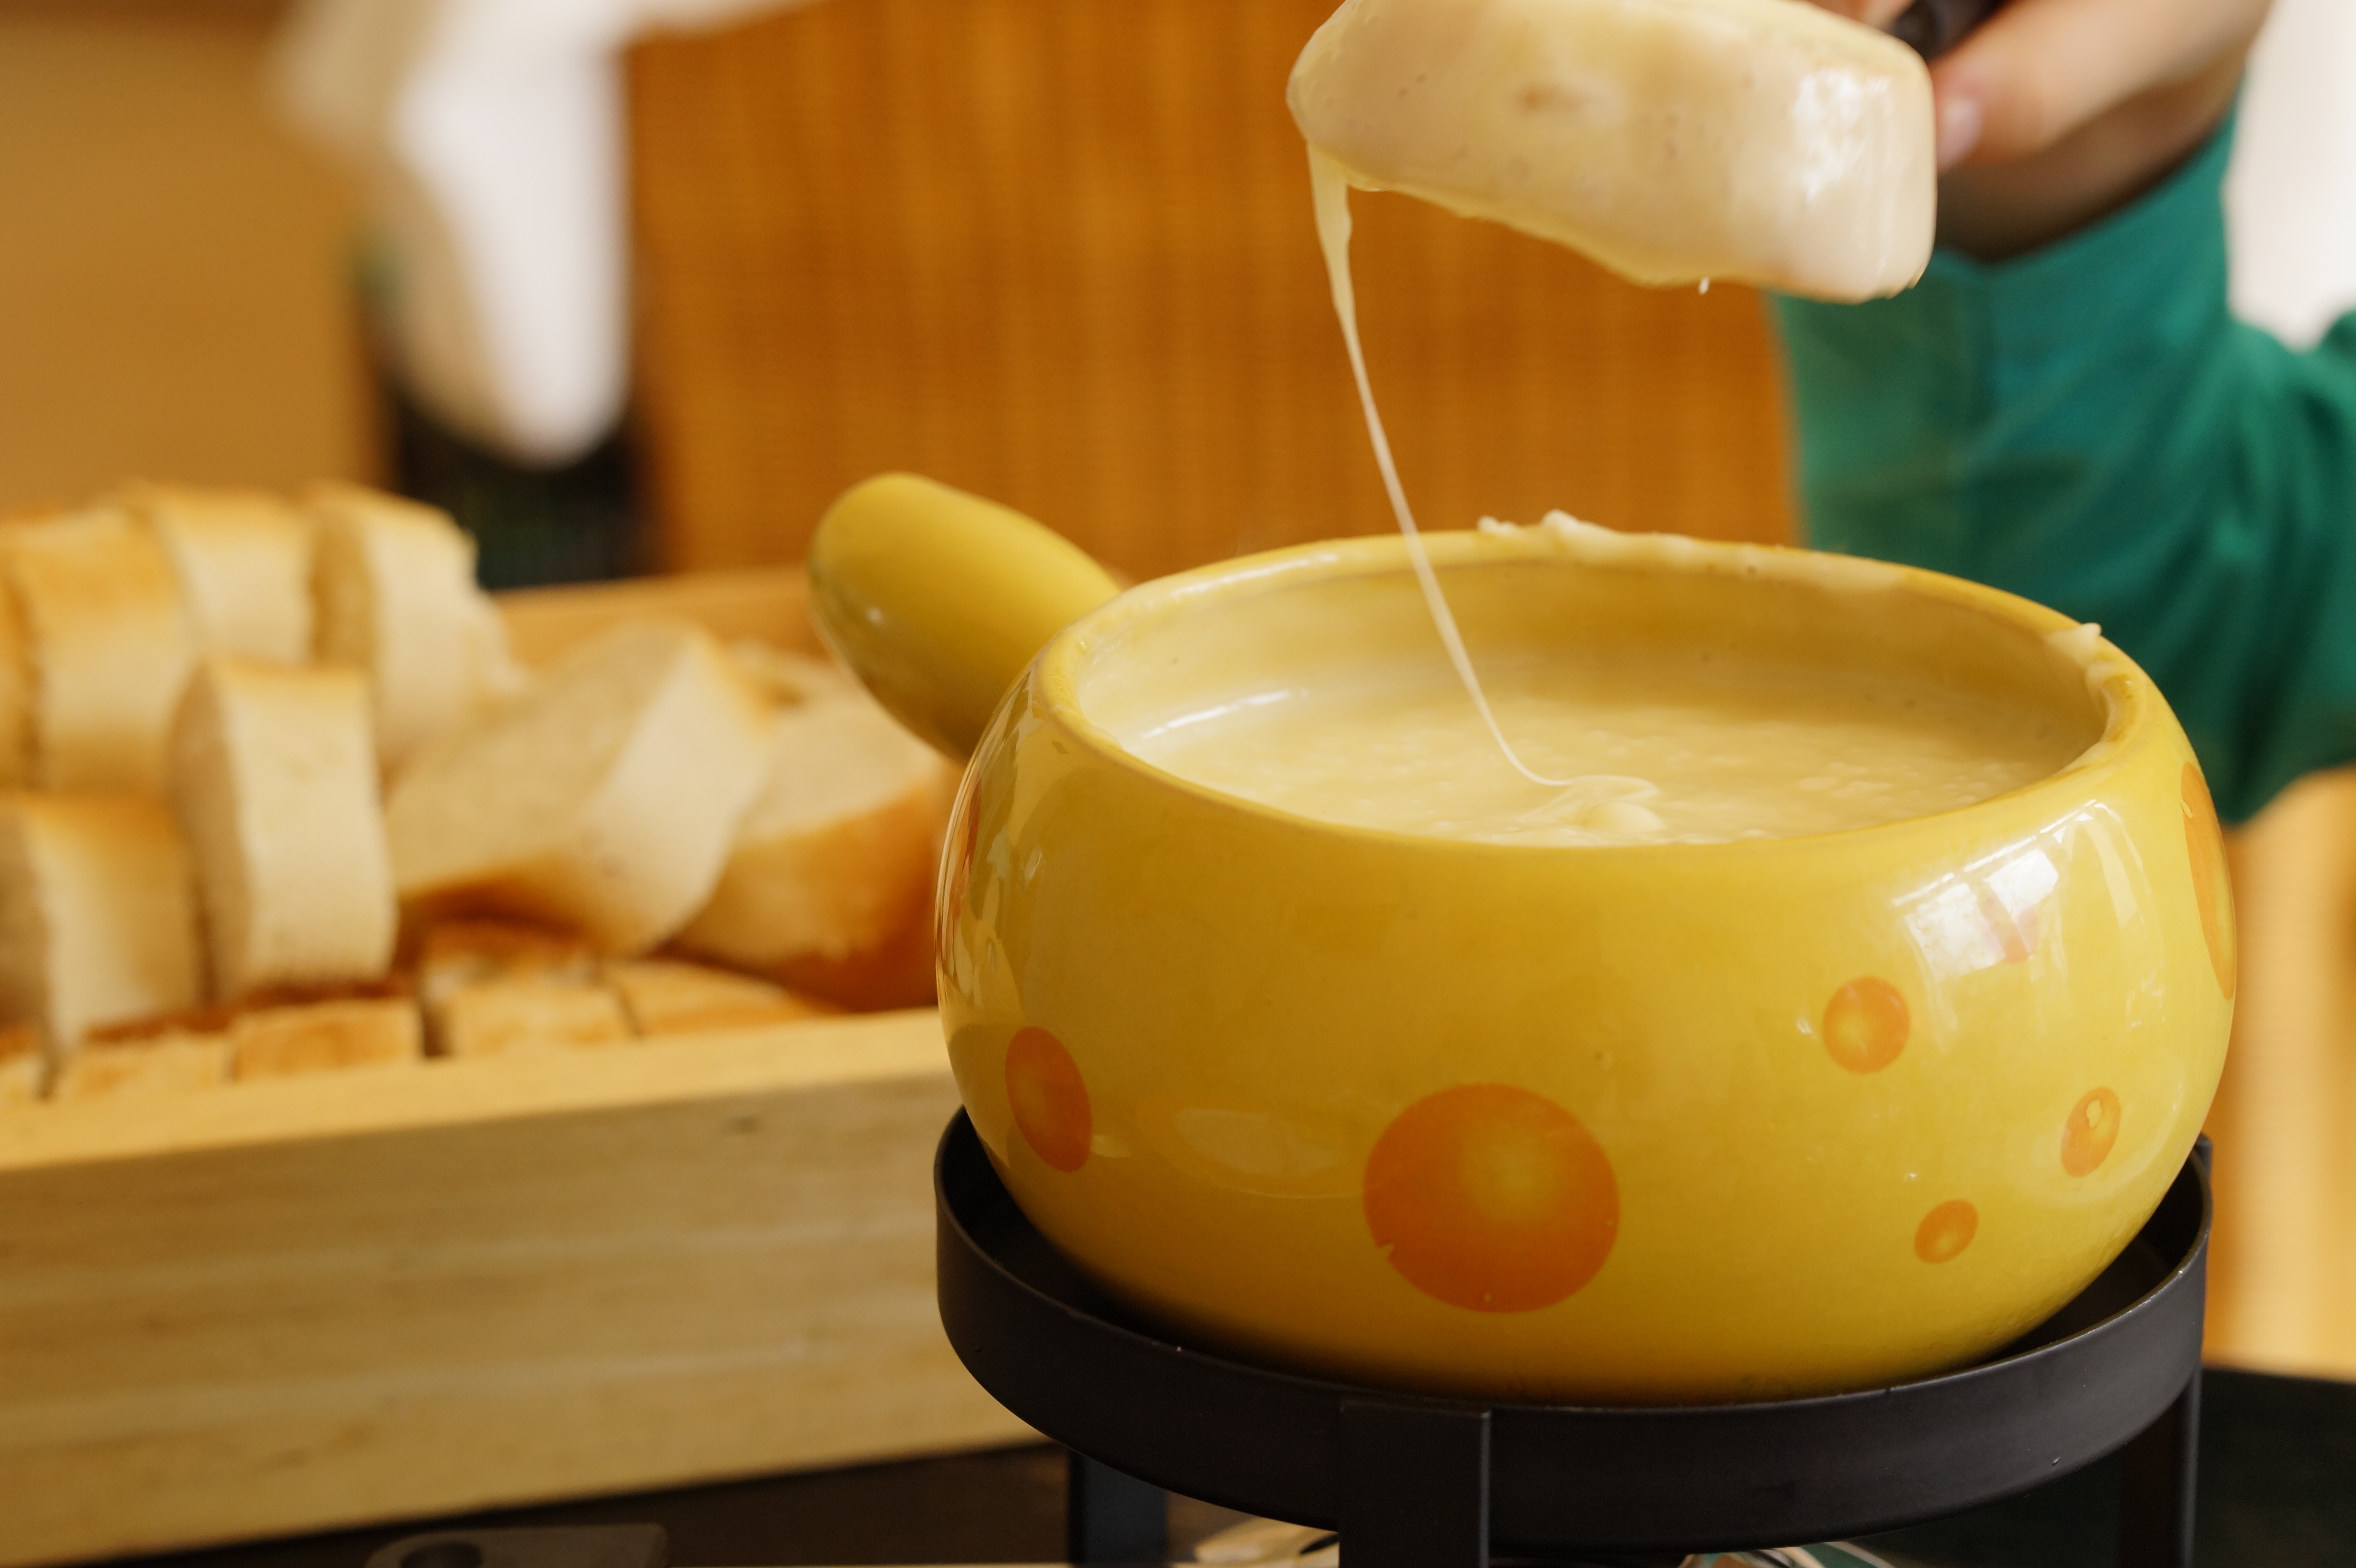
fork, dish, meal, food, produce, frame, drink, breakfast, baking, dessert, eat, delicious, dairy product, bread, heat, cheese, baguette, specialty, nutrition, swiss, switzerland, court, melt, melted, flavor, immersion, dunk, fondue, cheese fondue, swiss fondue, warmer, national dish, cooking at the table, fondue fork, pieces of bread, pull threads